Pidugu Ramudu

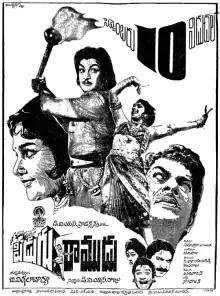
Theatrical release poster

Pigudu Ramudu is a 1966 Indian Telugu-language swashbuckling fantasy film directed by B. Vittalacharya. It stars N. T. Rama Rao and Rajasree, with music composed by T. V. Raju.